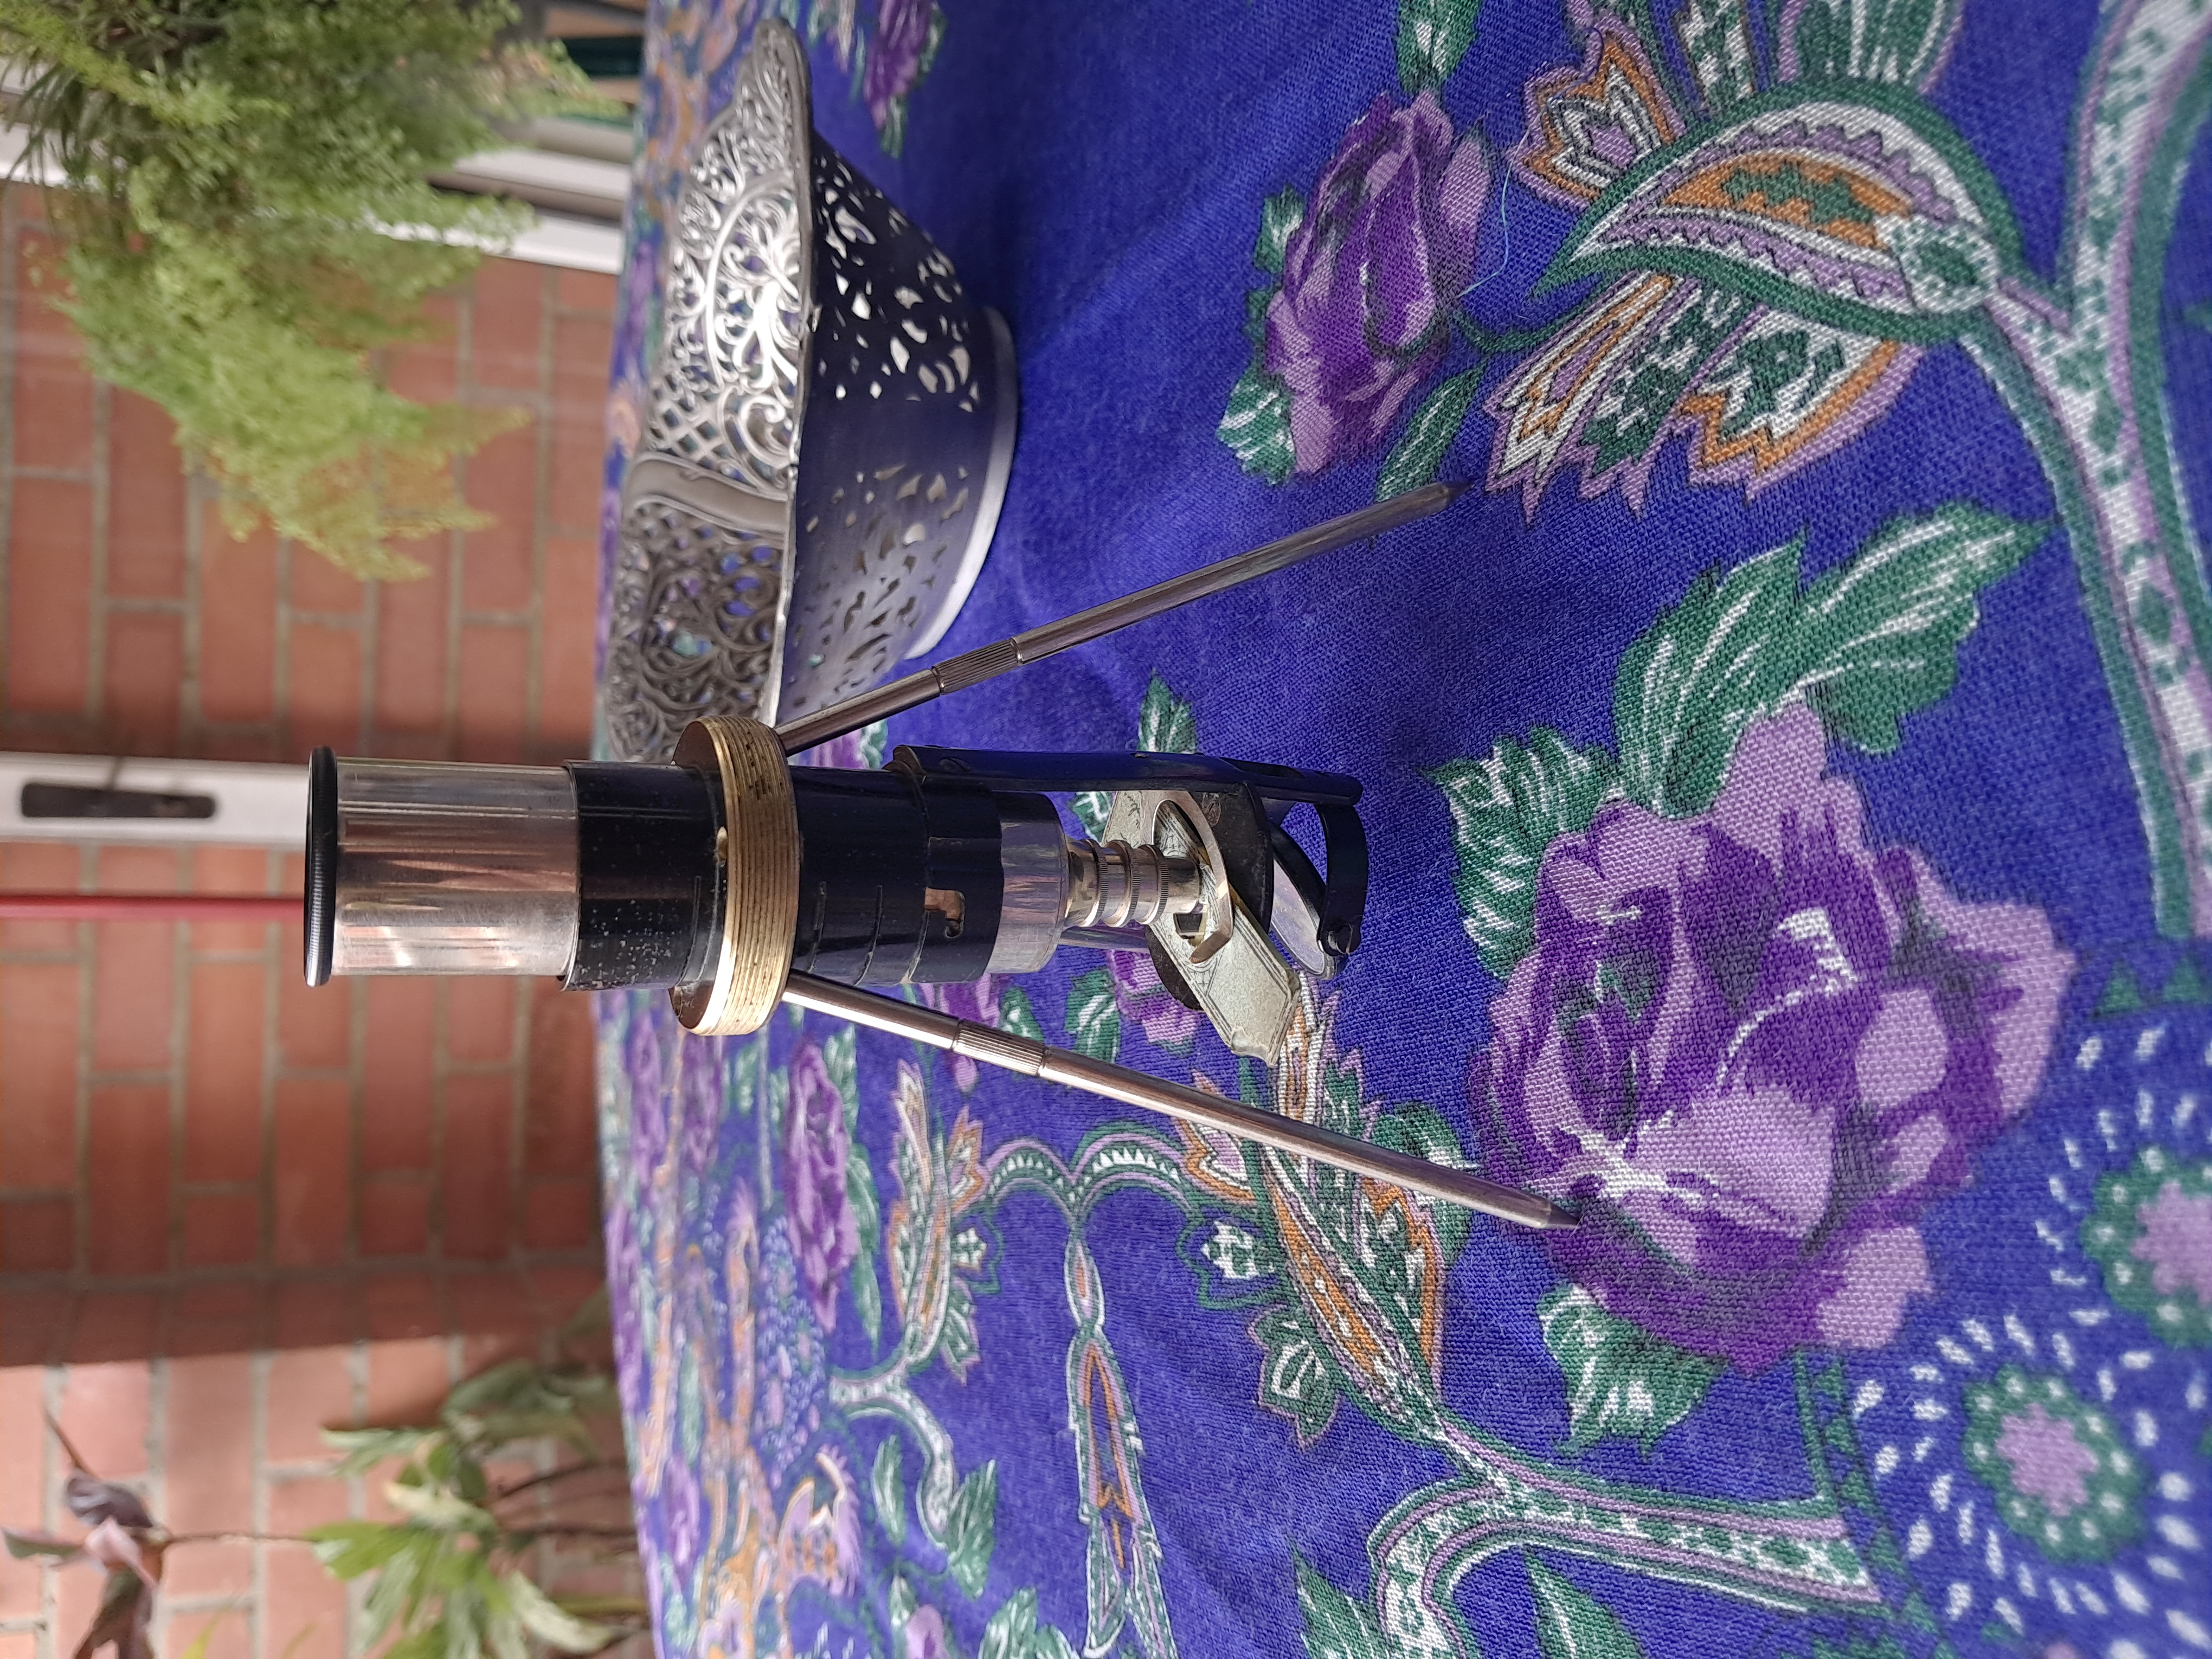
A small microscope that can be packed neatly, facilitating carriage
Specialty: lab-equipment